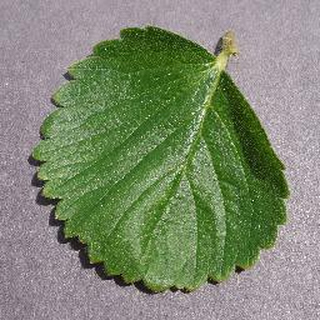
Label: healthy_strawberry